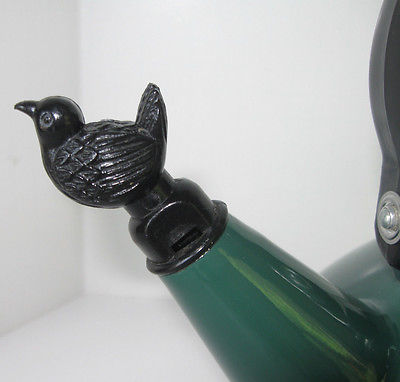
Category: kettle